Naval brigade

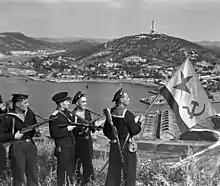
Soviet sailors at Port Arthur, 1945

During the October Revolution and Russian Civil War, Bolshevik sailors were involved in storming the Winter Palace. When the Nazis invaded Russia, sailors were diverted from the battleships to aid in the defence of Leningrad and Sevastopol. Throughout the war, Russian naval infantry distinguished themselves in land combat, and eventually earned special forces status.